Diamond grinding cup wheel

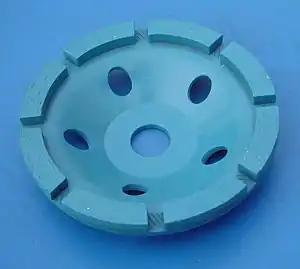
A single row diamond grinding cup wheel with 8 diamond segments.

A diamond grinding cup wheel is a metal-bonded diamond tool with diamond segments welded or cold-pressed on a steel (or other metal, such as aluminum) wheel body, which usually looks like a cup. Diamond grinding cup wheels are usually mounted on concrete grinders to grind abrasive building materials like concrete, granite and marble.